Tourism in Sri Lanka

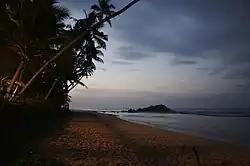
The Unawatuna beach at the southern coast of the island was named as the World's Best Beach for 2004 by Discovery Channel. In 2013 it was ranked in among the world's 100 best beaches list by CNN.

Sri Lanka possesses nearly coastlines with tropical beaches which are popular among both local and foreign tourists. Most of the coastlines of the country are studded with varying coastal features such as bays, lagoons, sandbanks, and rocky headlands. Marine recreation activities, such as sea bathing and swimming, surfing, boating, snorkelling, deep-sea fishing, underwater photography, and scuba diving, can be seen at most of these beaches and related resort areas. Beaches at Tangalle, Beruwala, Mirissa, Bentota, Unawatuna, Arugam Bay, Pasikudah, Hikkaduwa, Uppuveli and Negombo are considered as famous tourist beaches in the country.Coconut Tree Hill is a popular tourist attraction in Mirissa Beach and one of the most Instagrammed locations in Sri Lanka.